Lionville Historic District

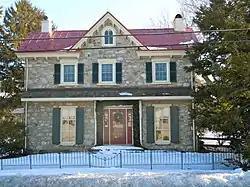
House in the Lionville Historic District, February 2011

The Lionville Historic District is a national historic district that is located in Uwchlan Township, Chester County, Pennsylvania, United States.